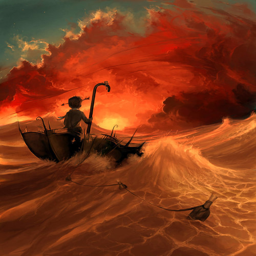
digital art selected for the #